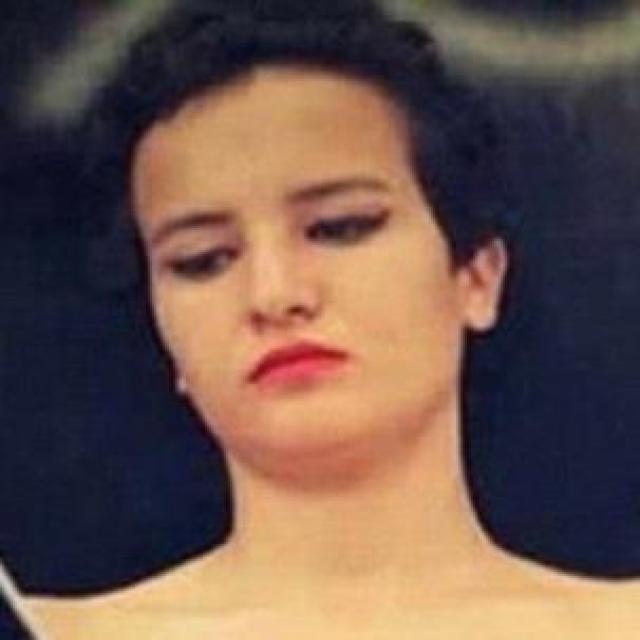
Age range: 21-44